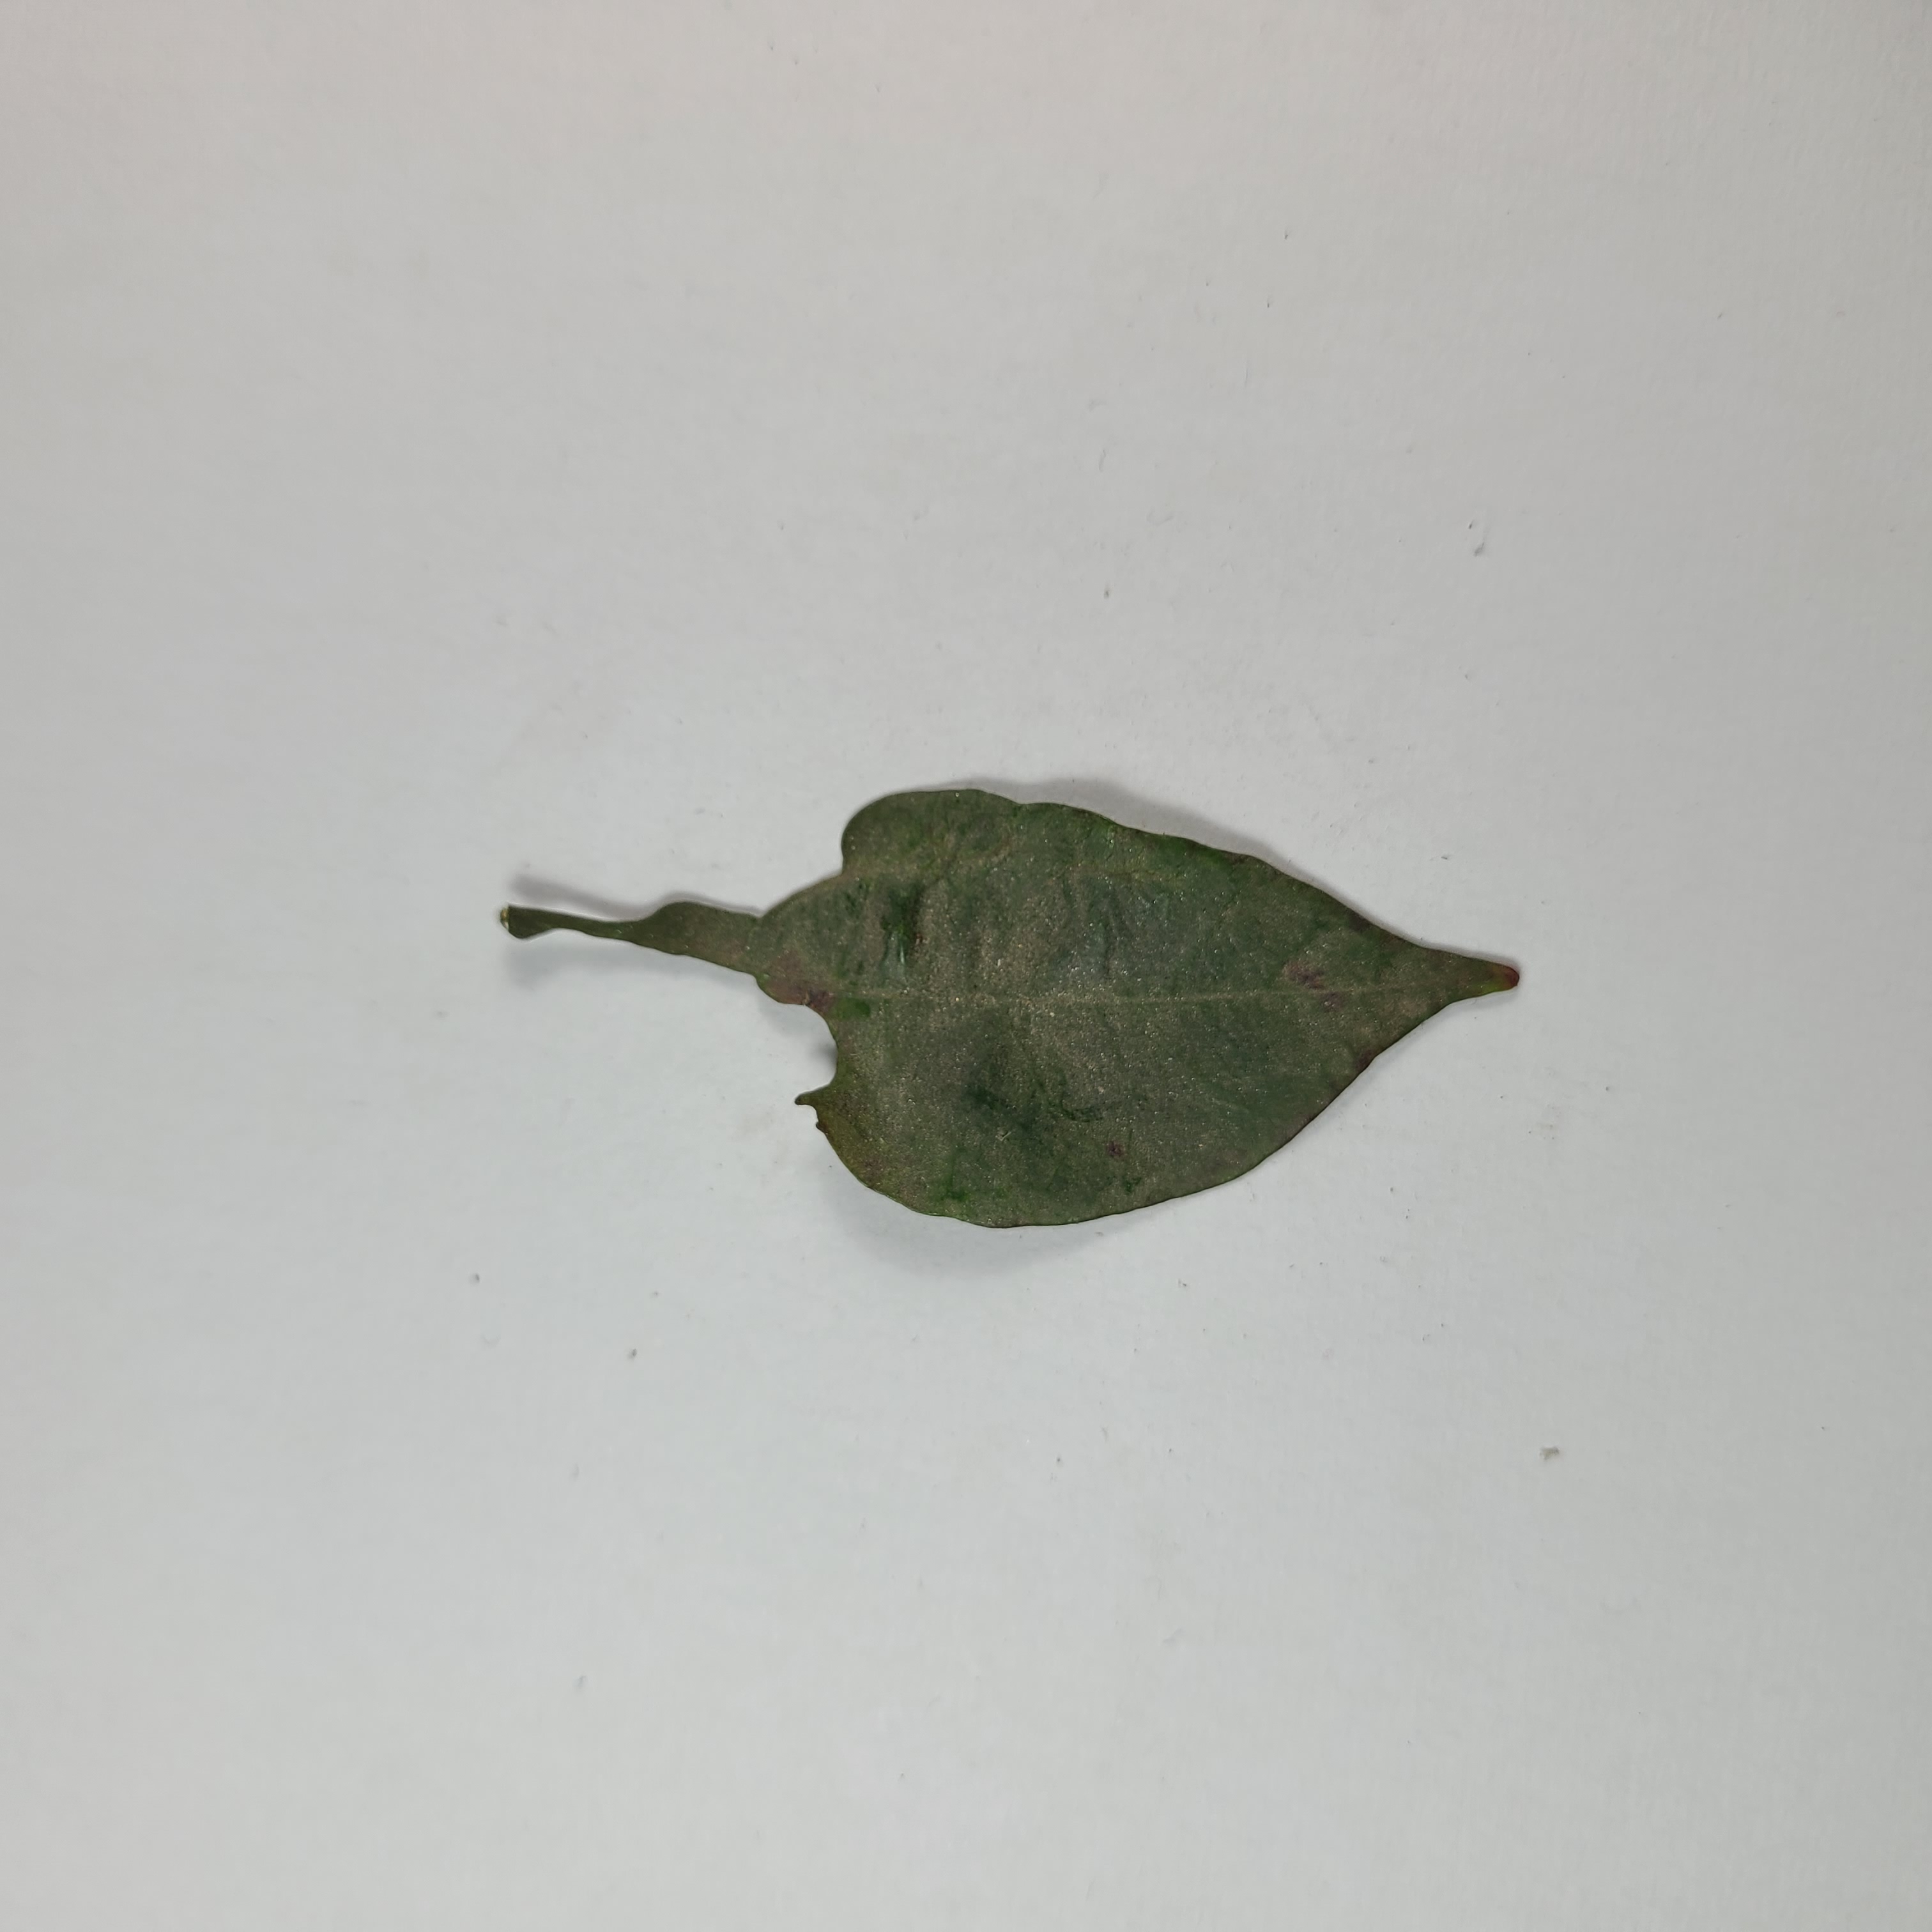
Label: Insect Hole leaves